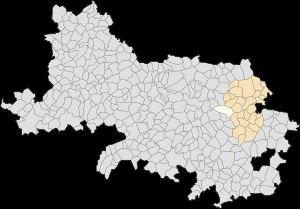
Monchy-le-Preux est une commune française située dans le département du Pas-de-Calais en région Hauts-de-France.